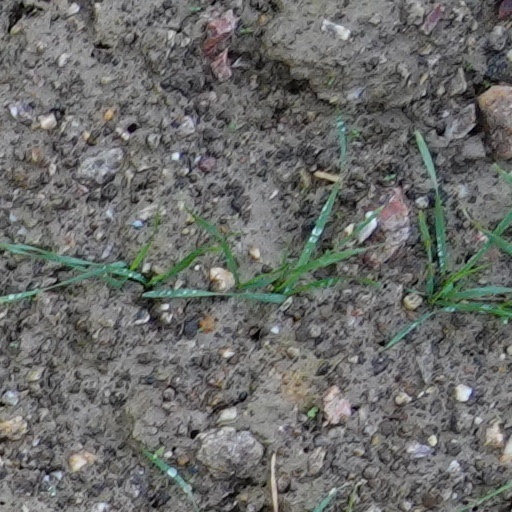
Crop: wheat